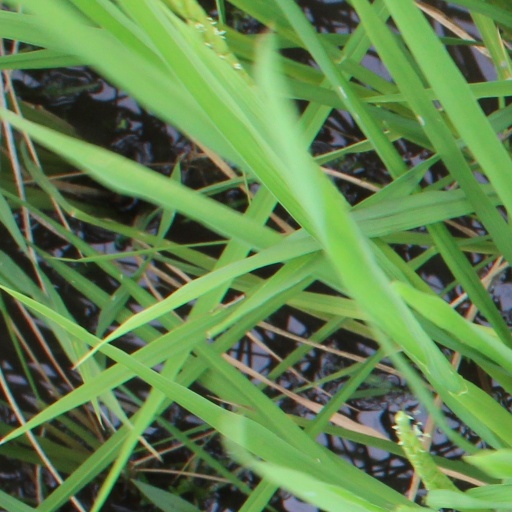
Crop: rice